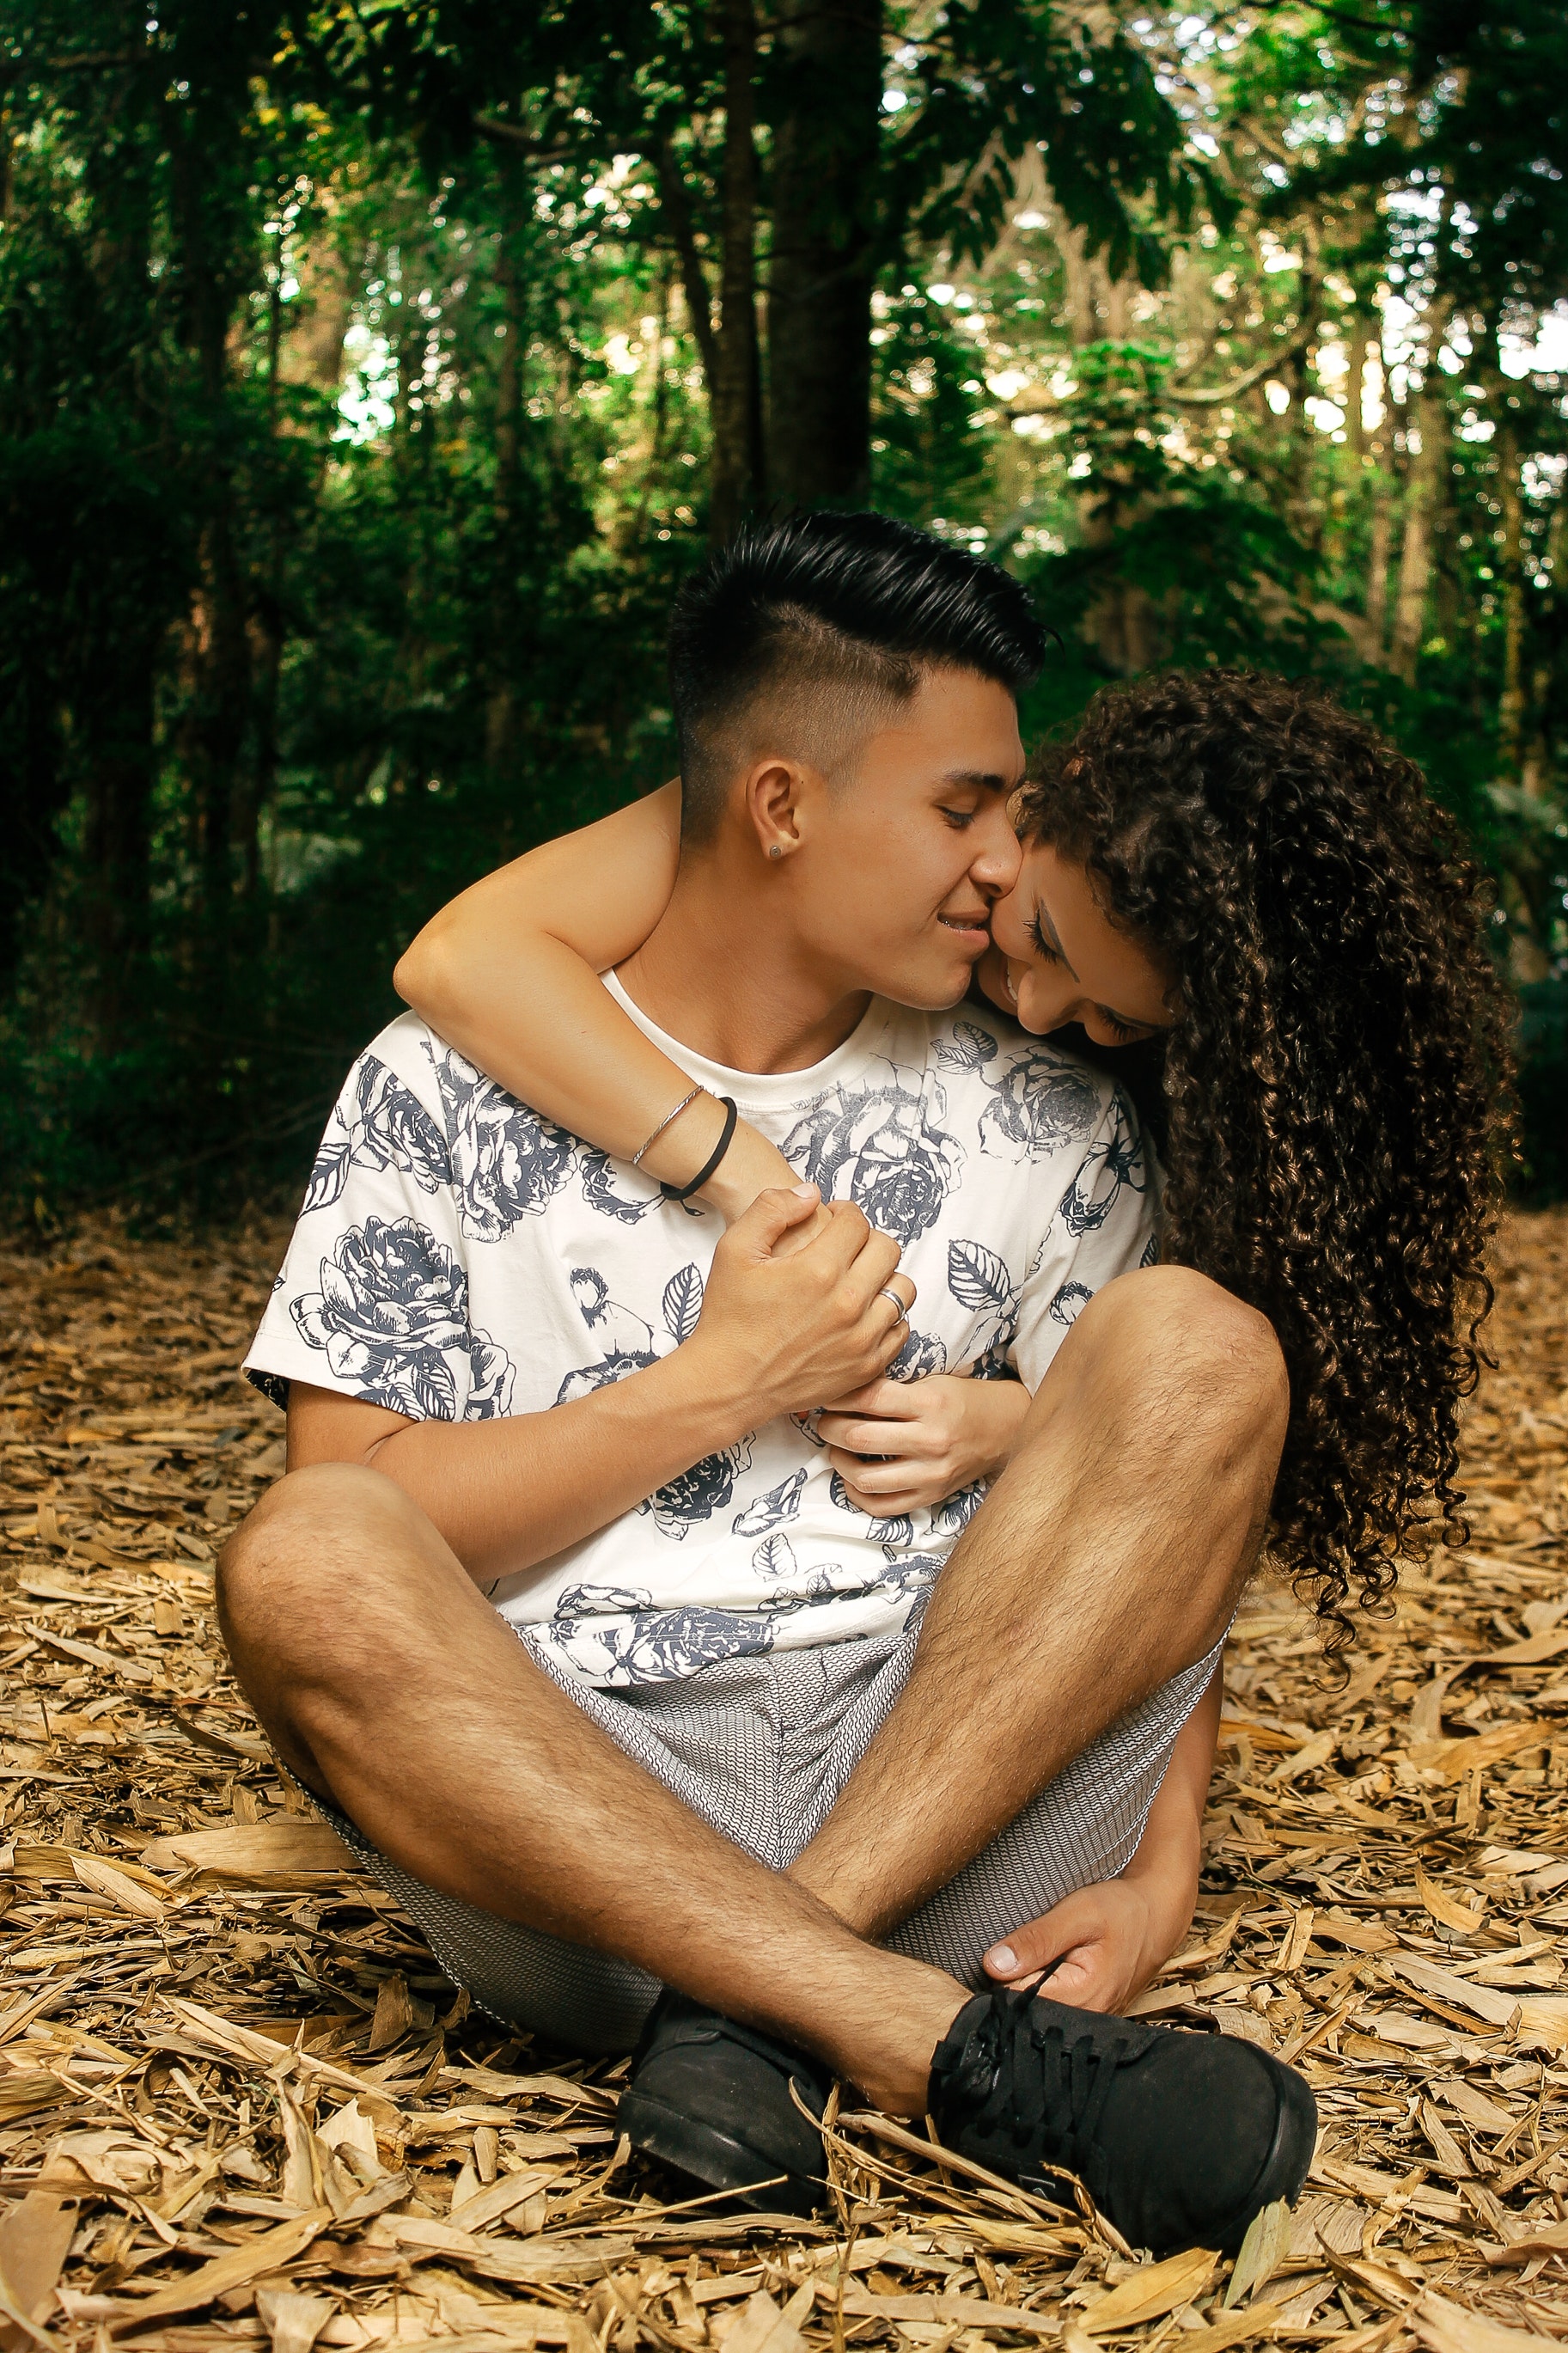
People in nature, tree, sitting, botany, human, interaction, photography, fun, grass, adaptation, romance, hug, love, plant, black hair, leisure, vacation, fawn, child